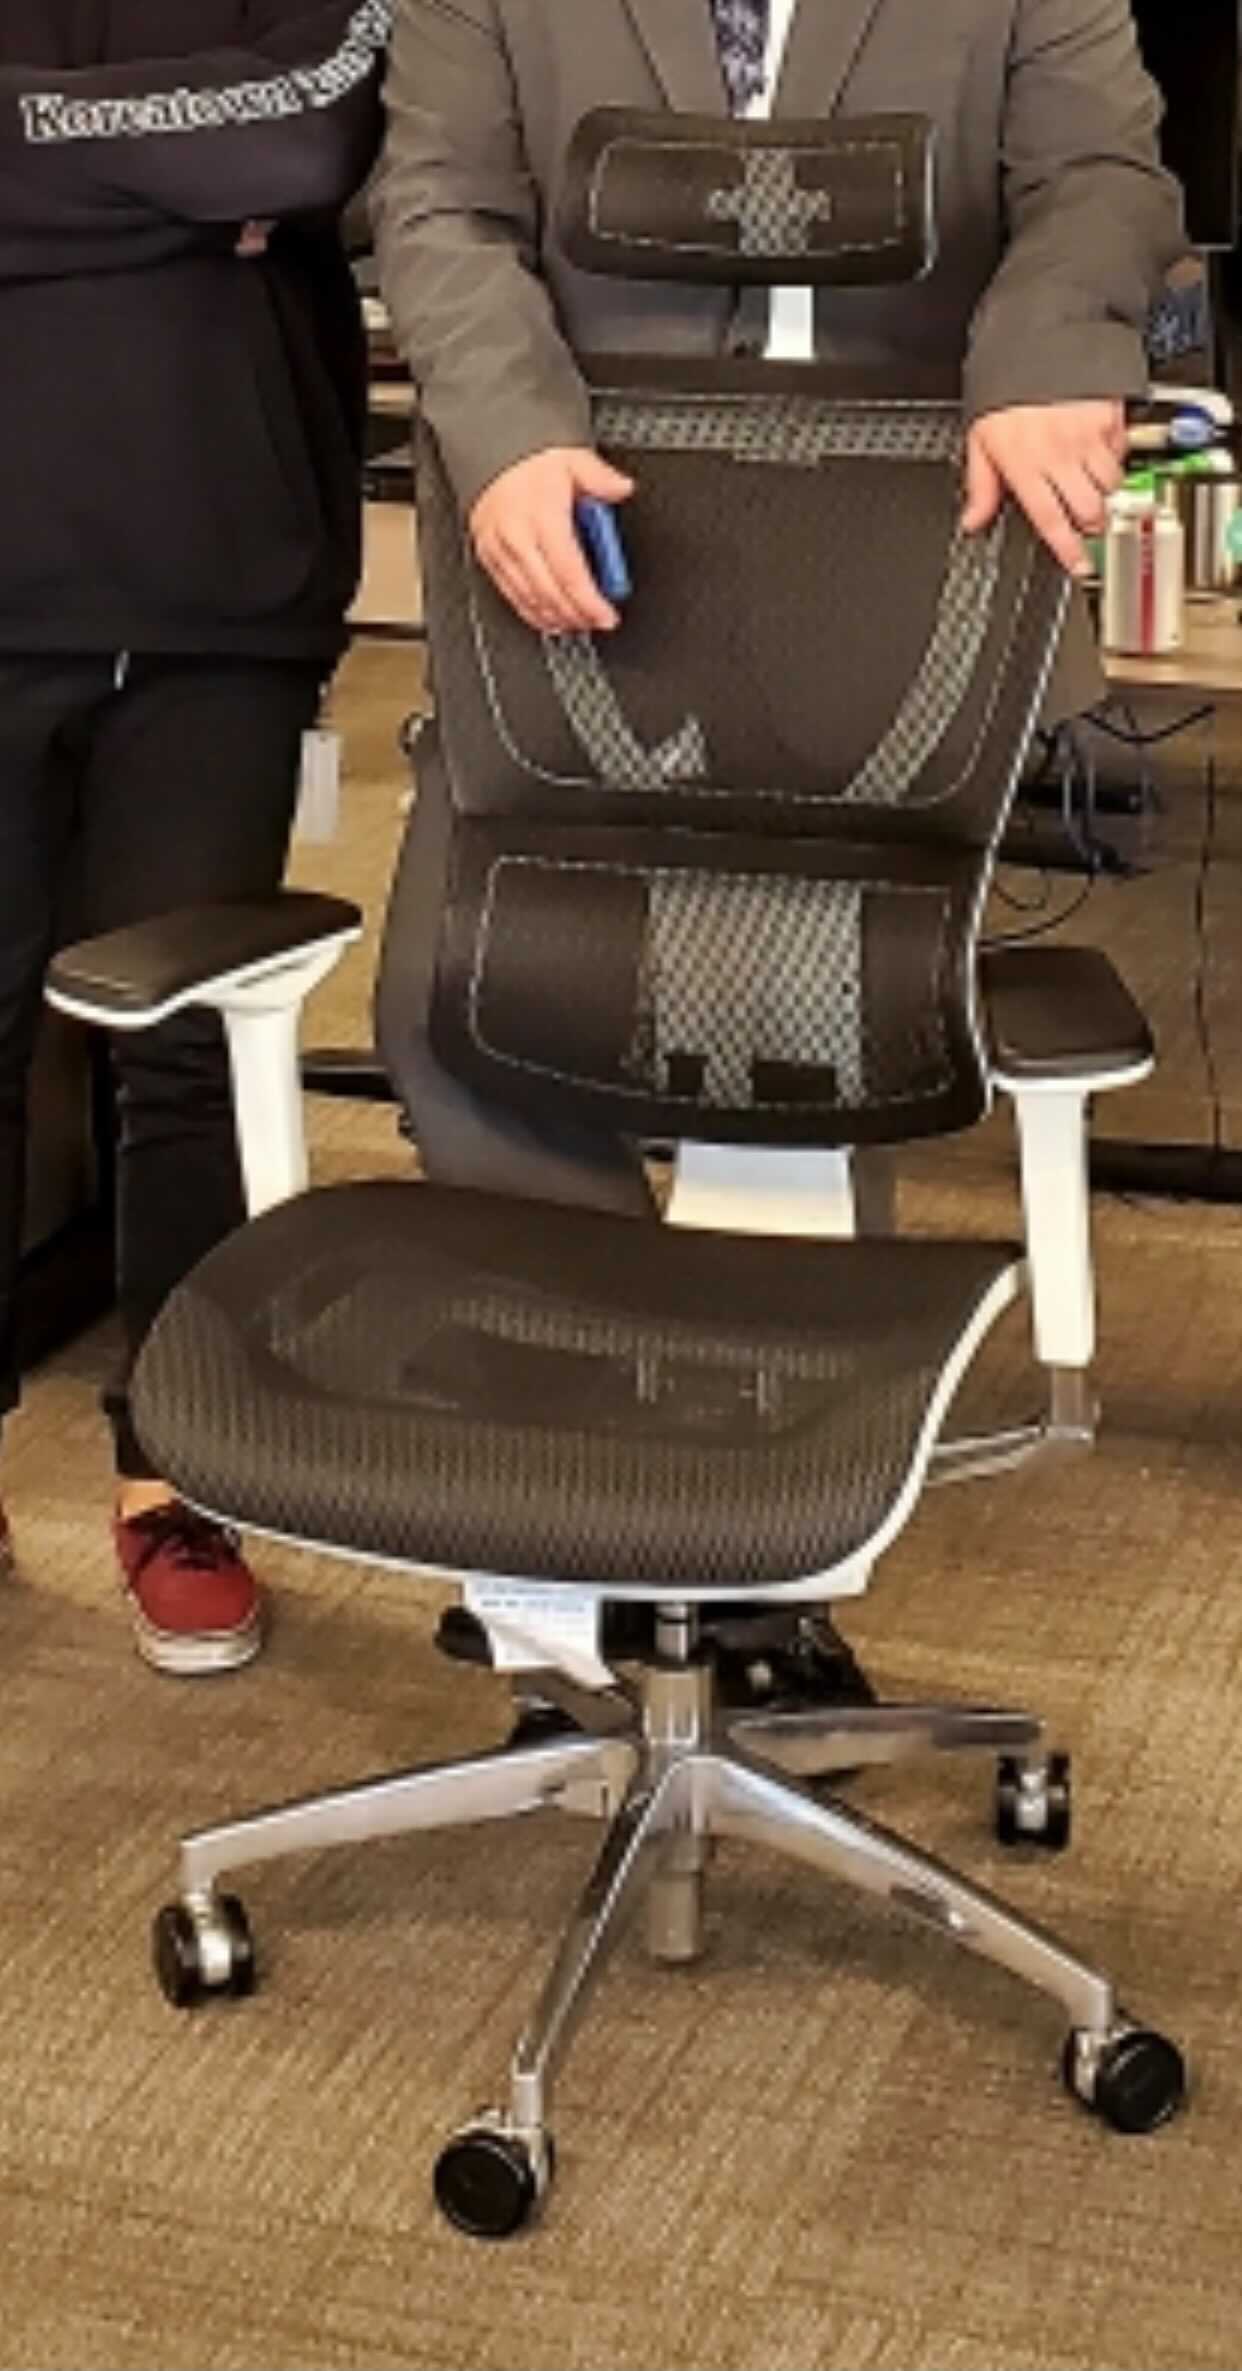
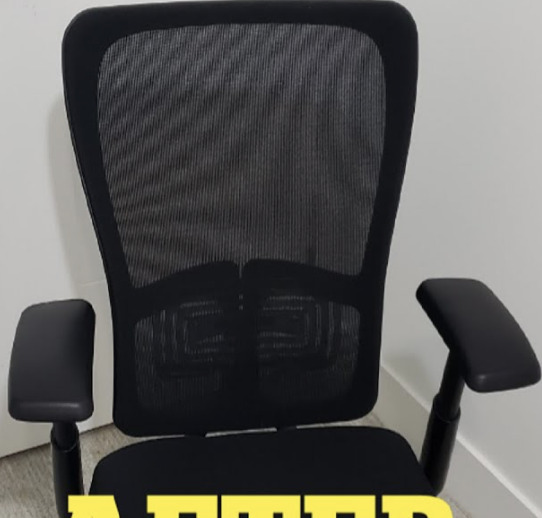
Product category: items_chair
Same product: no